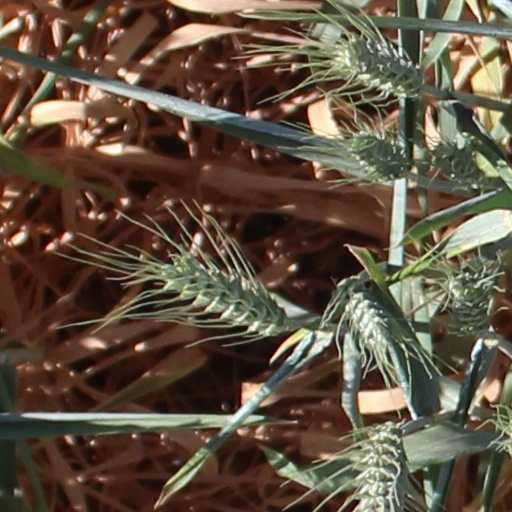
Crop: wheat